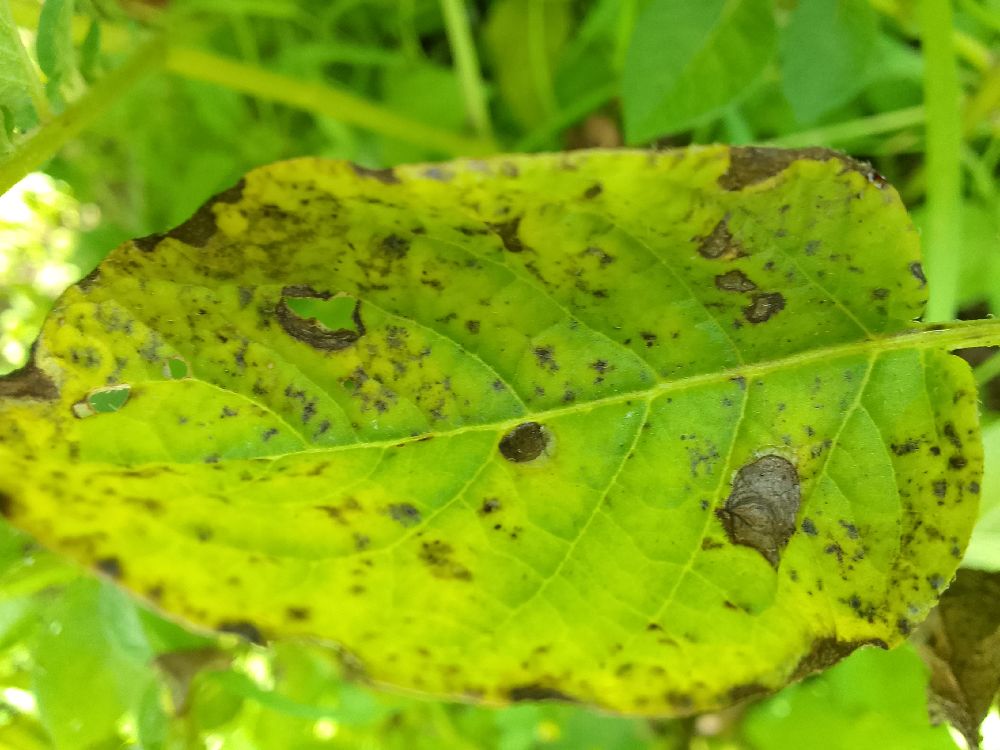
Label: Early blight